United Nations Security Council Resolution 1634

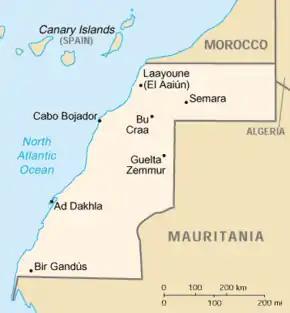
Western Sahara

United Nations Security Council Resolution 1634, adopted unanimously on 28 October 2005, after recalling all previous resolutions on the situation in Western Sahara, including resolutions 1495 (2003), 1541 (2004) and 1598 (2005), the Council extended the mandate of the United Nations Mission for the Referendum in Western Sahara (MINURSO) until 30 April 2006.